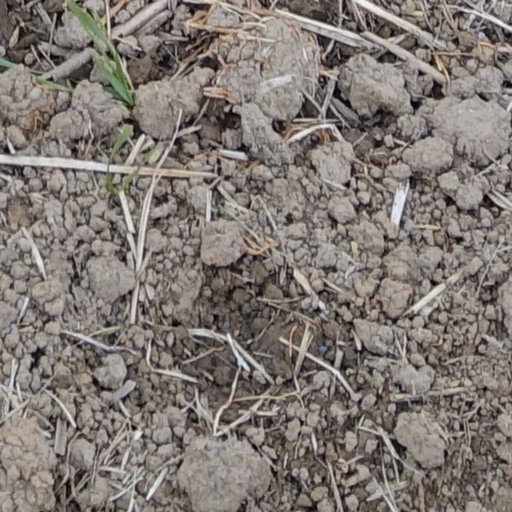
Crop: wheat